Vetri Karangal

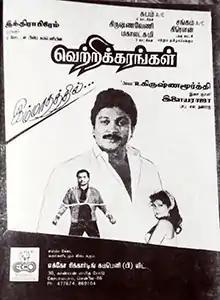
Poster

Vetri Karangal is a 1991 Indian Tamil-language action film directed by R. Krishnamoorthy, starring Prabhu, Prem Menon, Rupini and Sadhana. It was released on 15 March 1991.